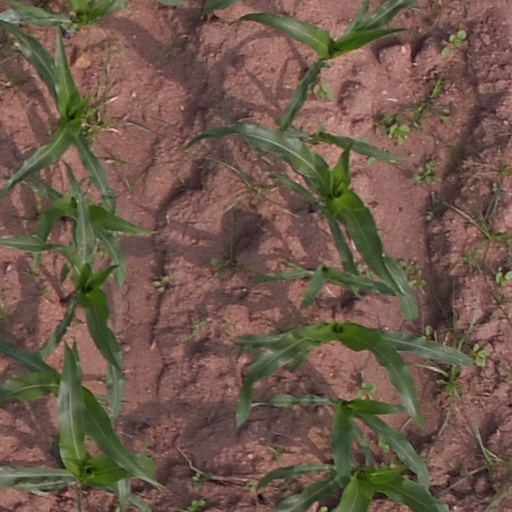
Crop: maize; corn